Lazarevo, Banja Luka

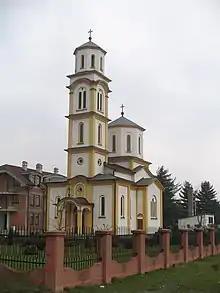
Church of Lazarevo

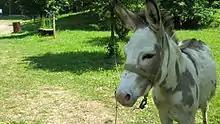
ZOO Lazarevo

Lazarevo is an urban neighborhood of the city of Banja Luka, in Bosnia and Herzegovina's Republika Srpska entity. Lazarevo is located in the northern part of the city, and is one of the largest and most organized neighborhoods, made up of two local communities: